Zephyranthes atamasca

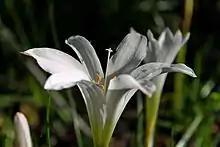
Flower close-up

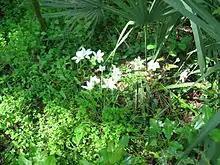
Atamasco or rain lilies blooming near the entrance to the caves at Florida Caverns State Park

Zephyranthes atamasca, commonly known as the atamasco-lily or more generally a rain-lily, is native to the southeastern United States. It grows in swampy forests and coastal prairies, preferring acid boggy soils rich with leaf mold. Following the appearance of broad, grassy leaves in early winter, it blooms in March or April. It has several narrow, linear basal leaves about wide and long.